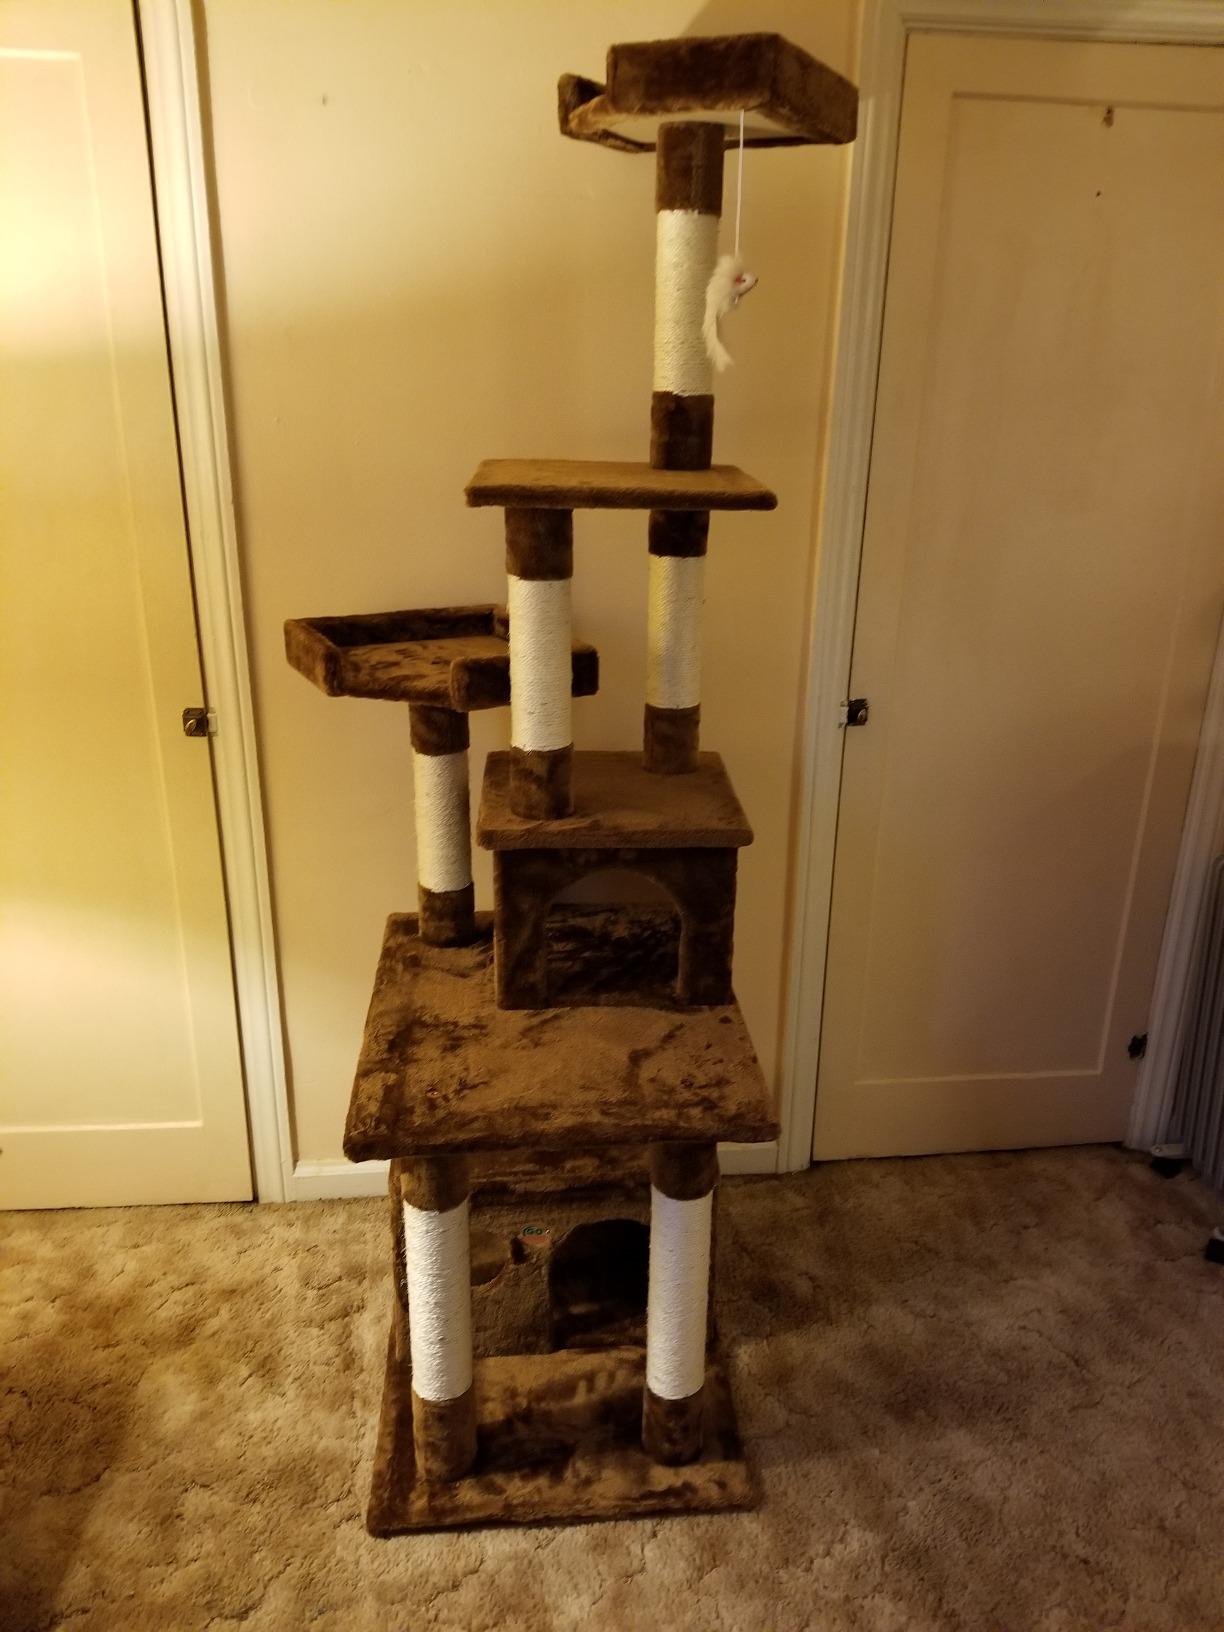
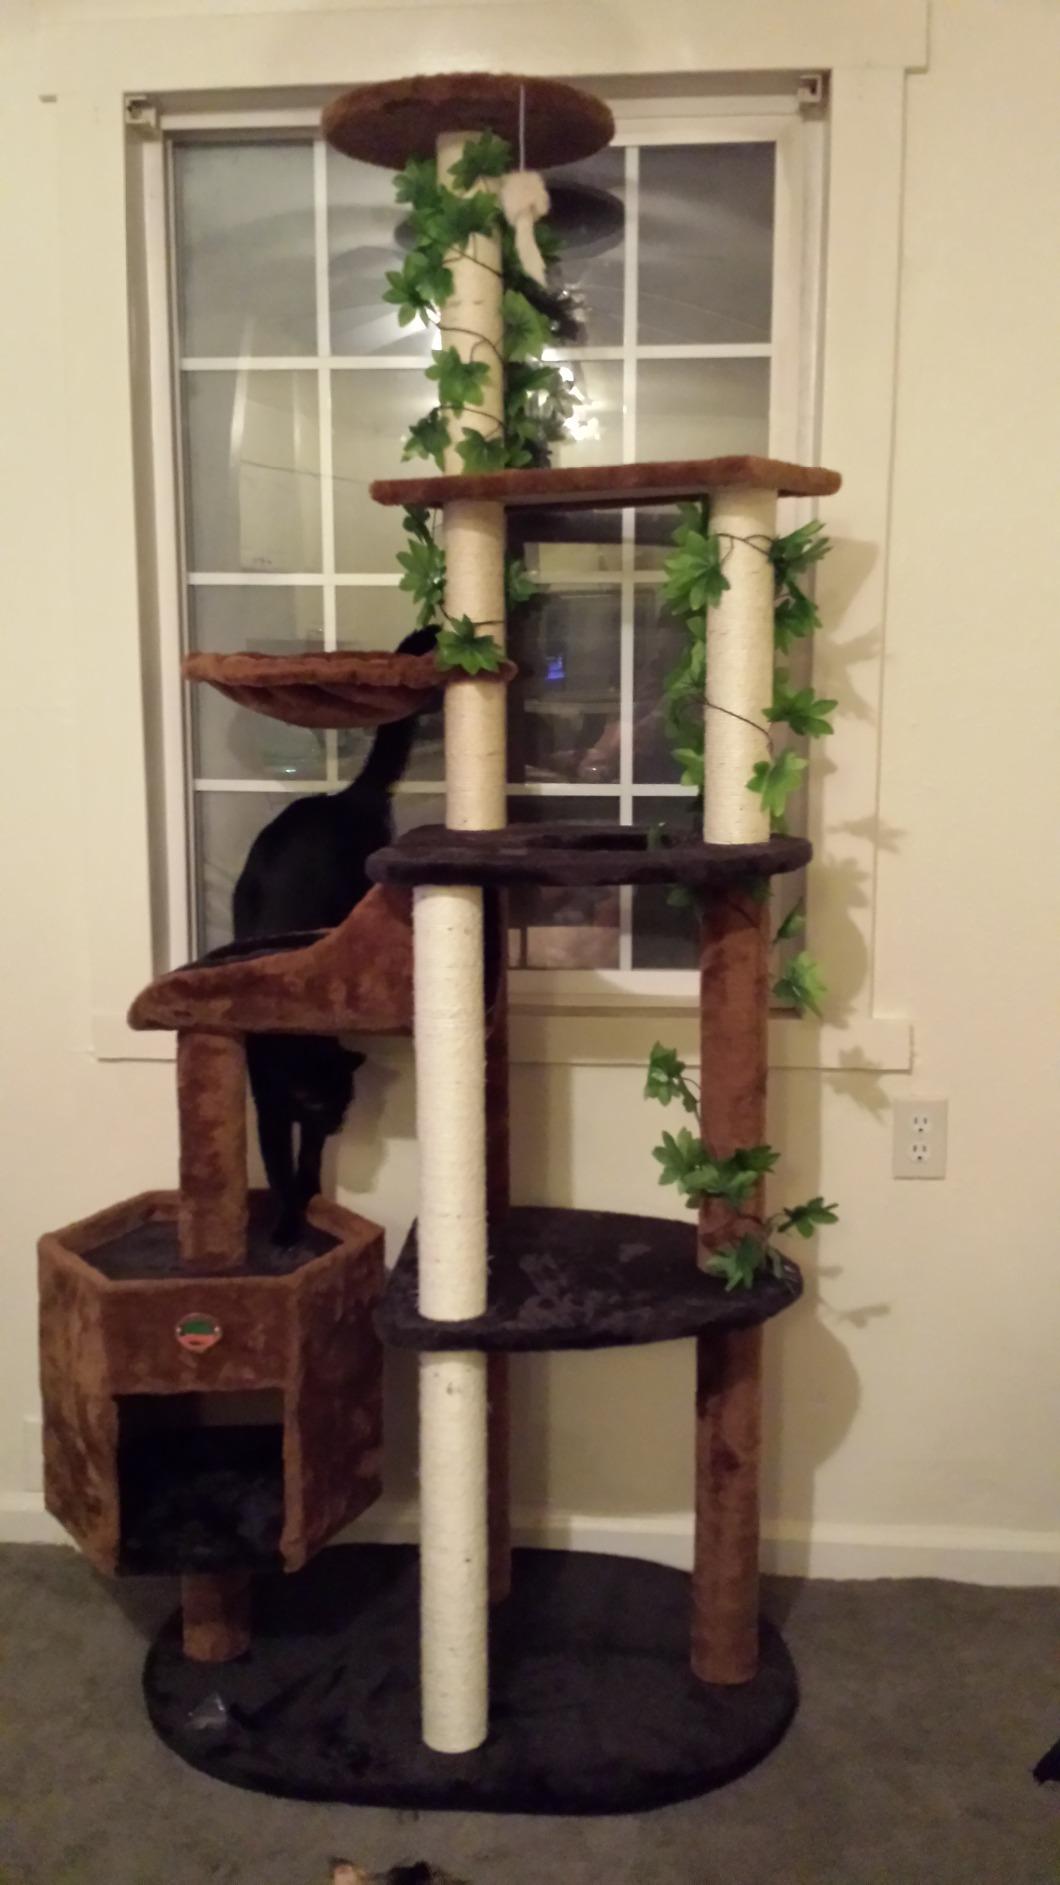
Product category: items_cat tree
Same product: no